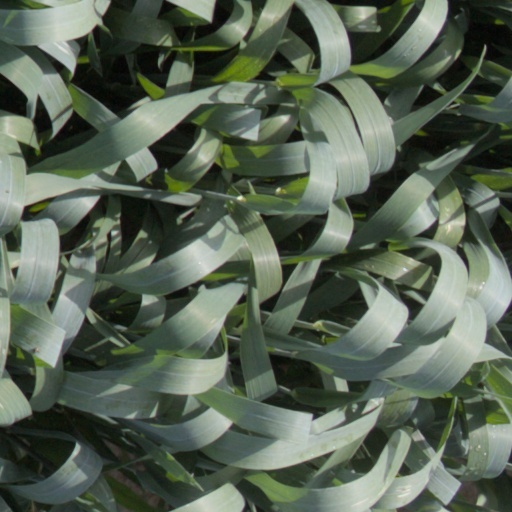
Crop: wheat